Zipper storage bag

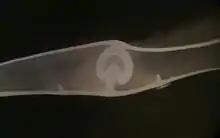
Close-up from a cross section of the sealing mechanism

A zipper storage bag, slider storage bag, zipper bag, ziplock bag, zip-lock bag, ziploc bag, or zippie is an inexpensive flexible rectangular storage bag, usually transparent, made of polyethylene or similar plastic, that can be sealed and opened many times, either by a slider, which works in a similar way to a zip fastener, or by pinching together the two sides of a mechanical sealing mechanism with one's fingers. The bags are made in many sizes; a typical small size is , and a typical large size is . Material thickness (gauge) varies; smaller bags are typically 40 to 45 μm.